Battle of Peralejo

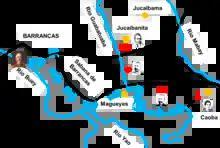
Second Phase of the Attack

Martínez Campos had 400 infantry and 40 horsemen and heads for Barrancas, while Santocildes with 1,100 infantry and guerrillas travel to either Bueycito or Valenzuela, both meet and cross the Buey river pass and then divide, joining both in Barrancas. Campos informed by confidants of the presence of the Mambises in El Tanteo and other positions, evadeded the surprise attack.